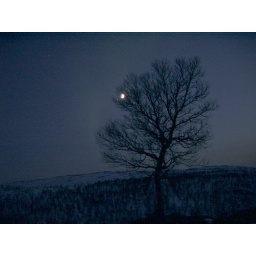
A singel tree at a mountain near Harstad, Norway.